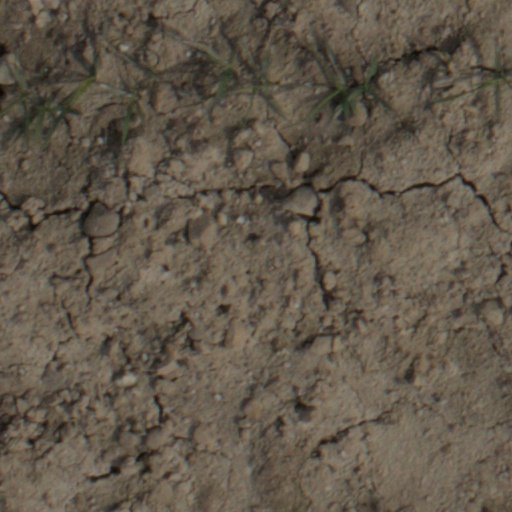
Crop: wheat